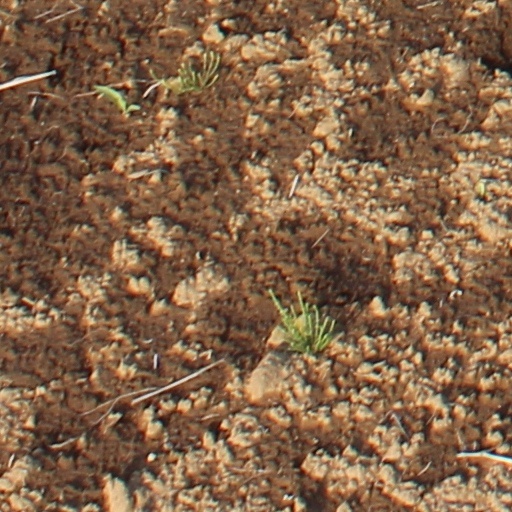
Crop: wheat